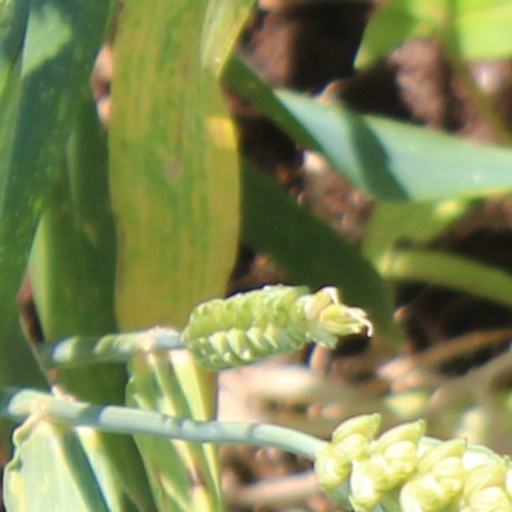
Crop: wheat